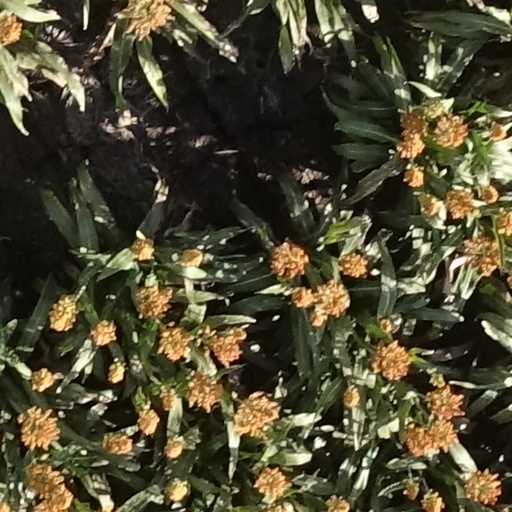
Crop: sorghum